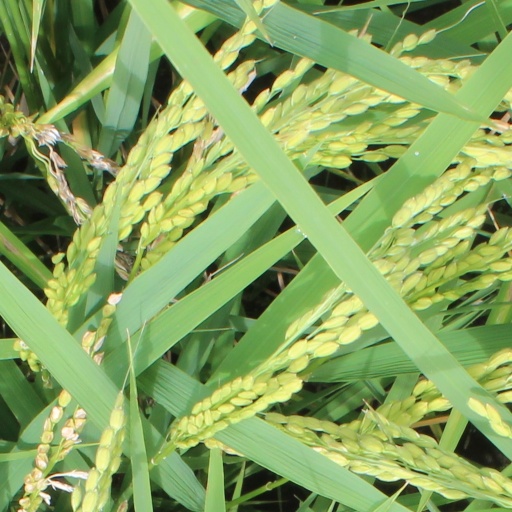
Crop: rice